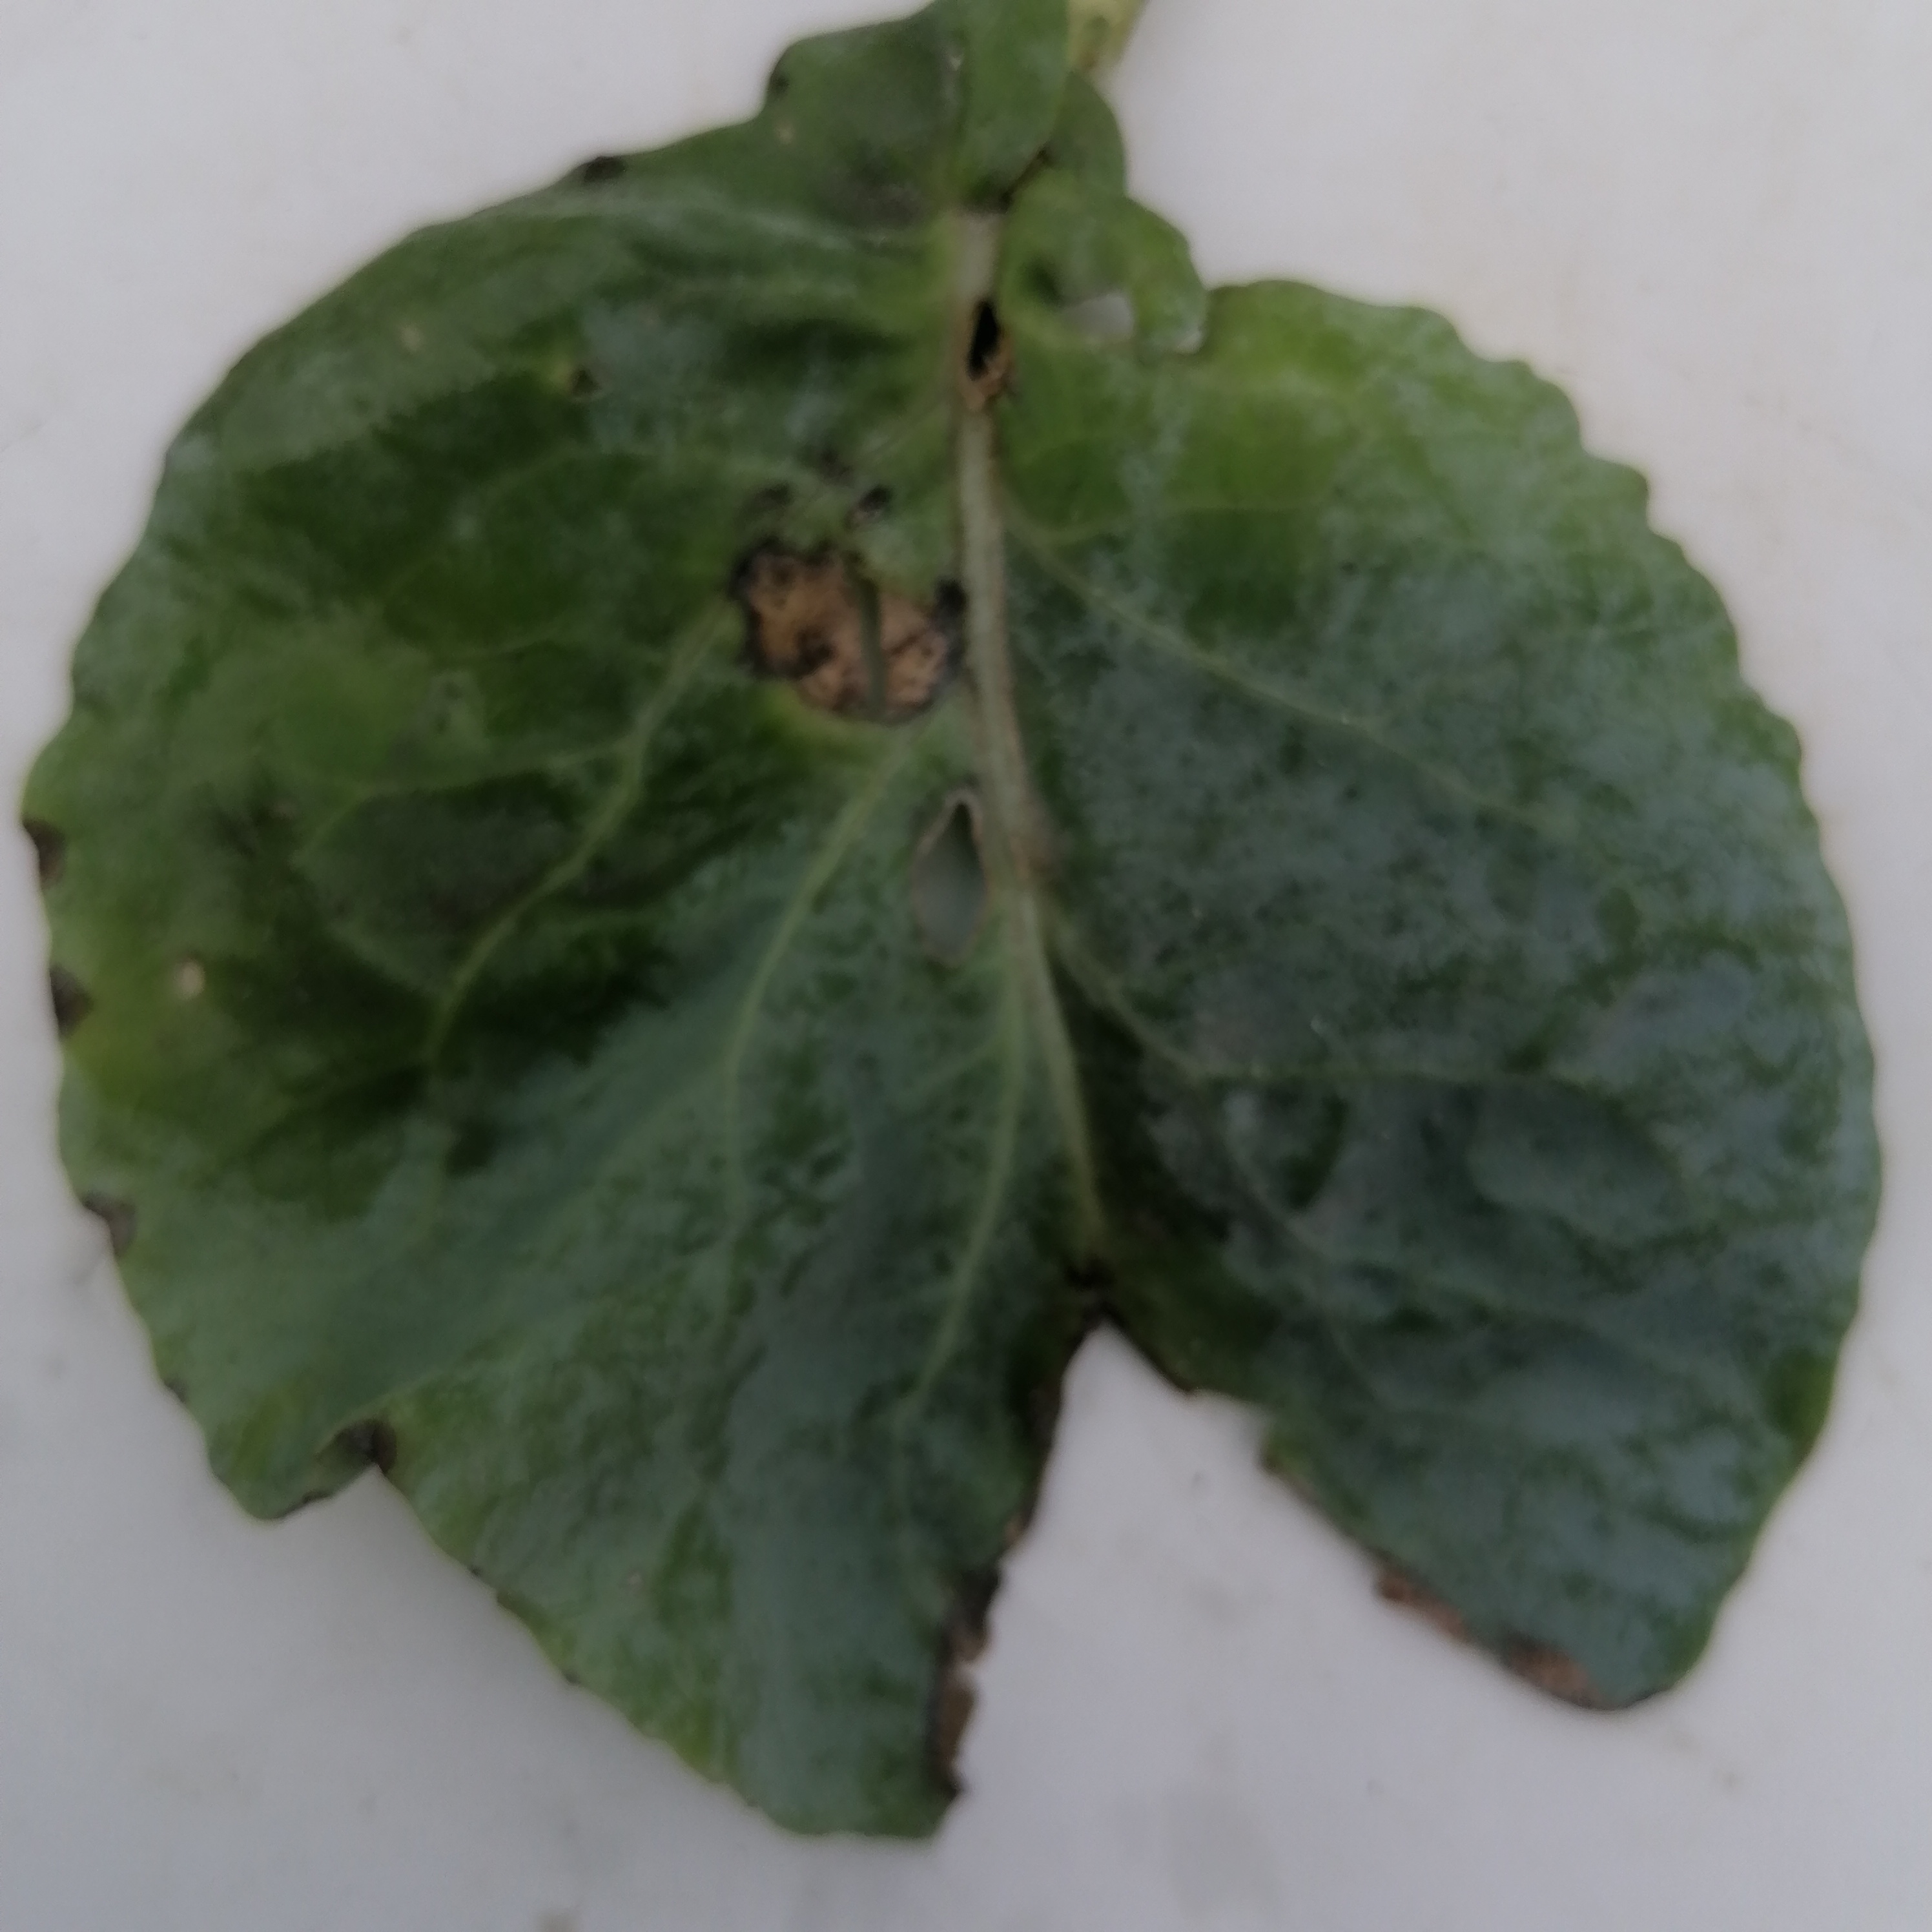
Label: Insect Hole